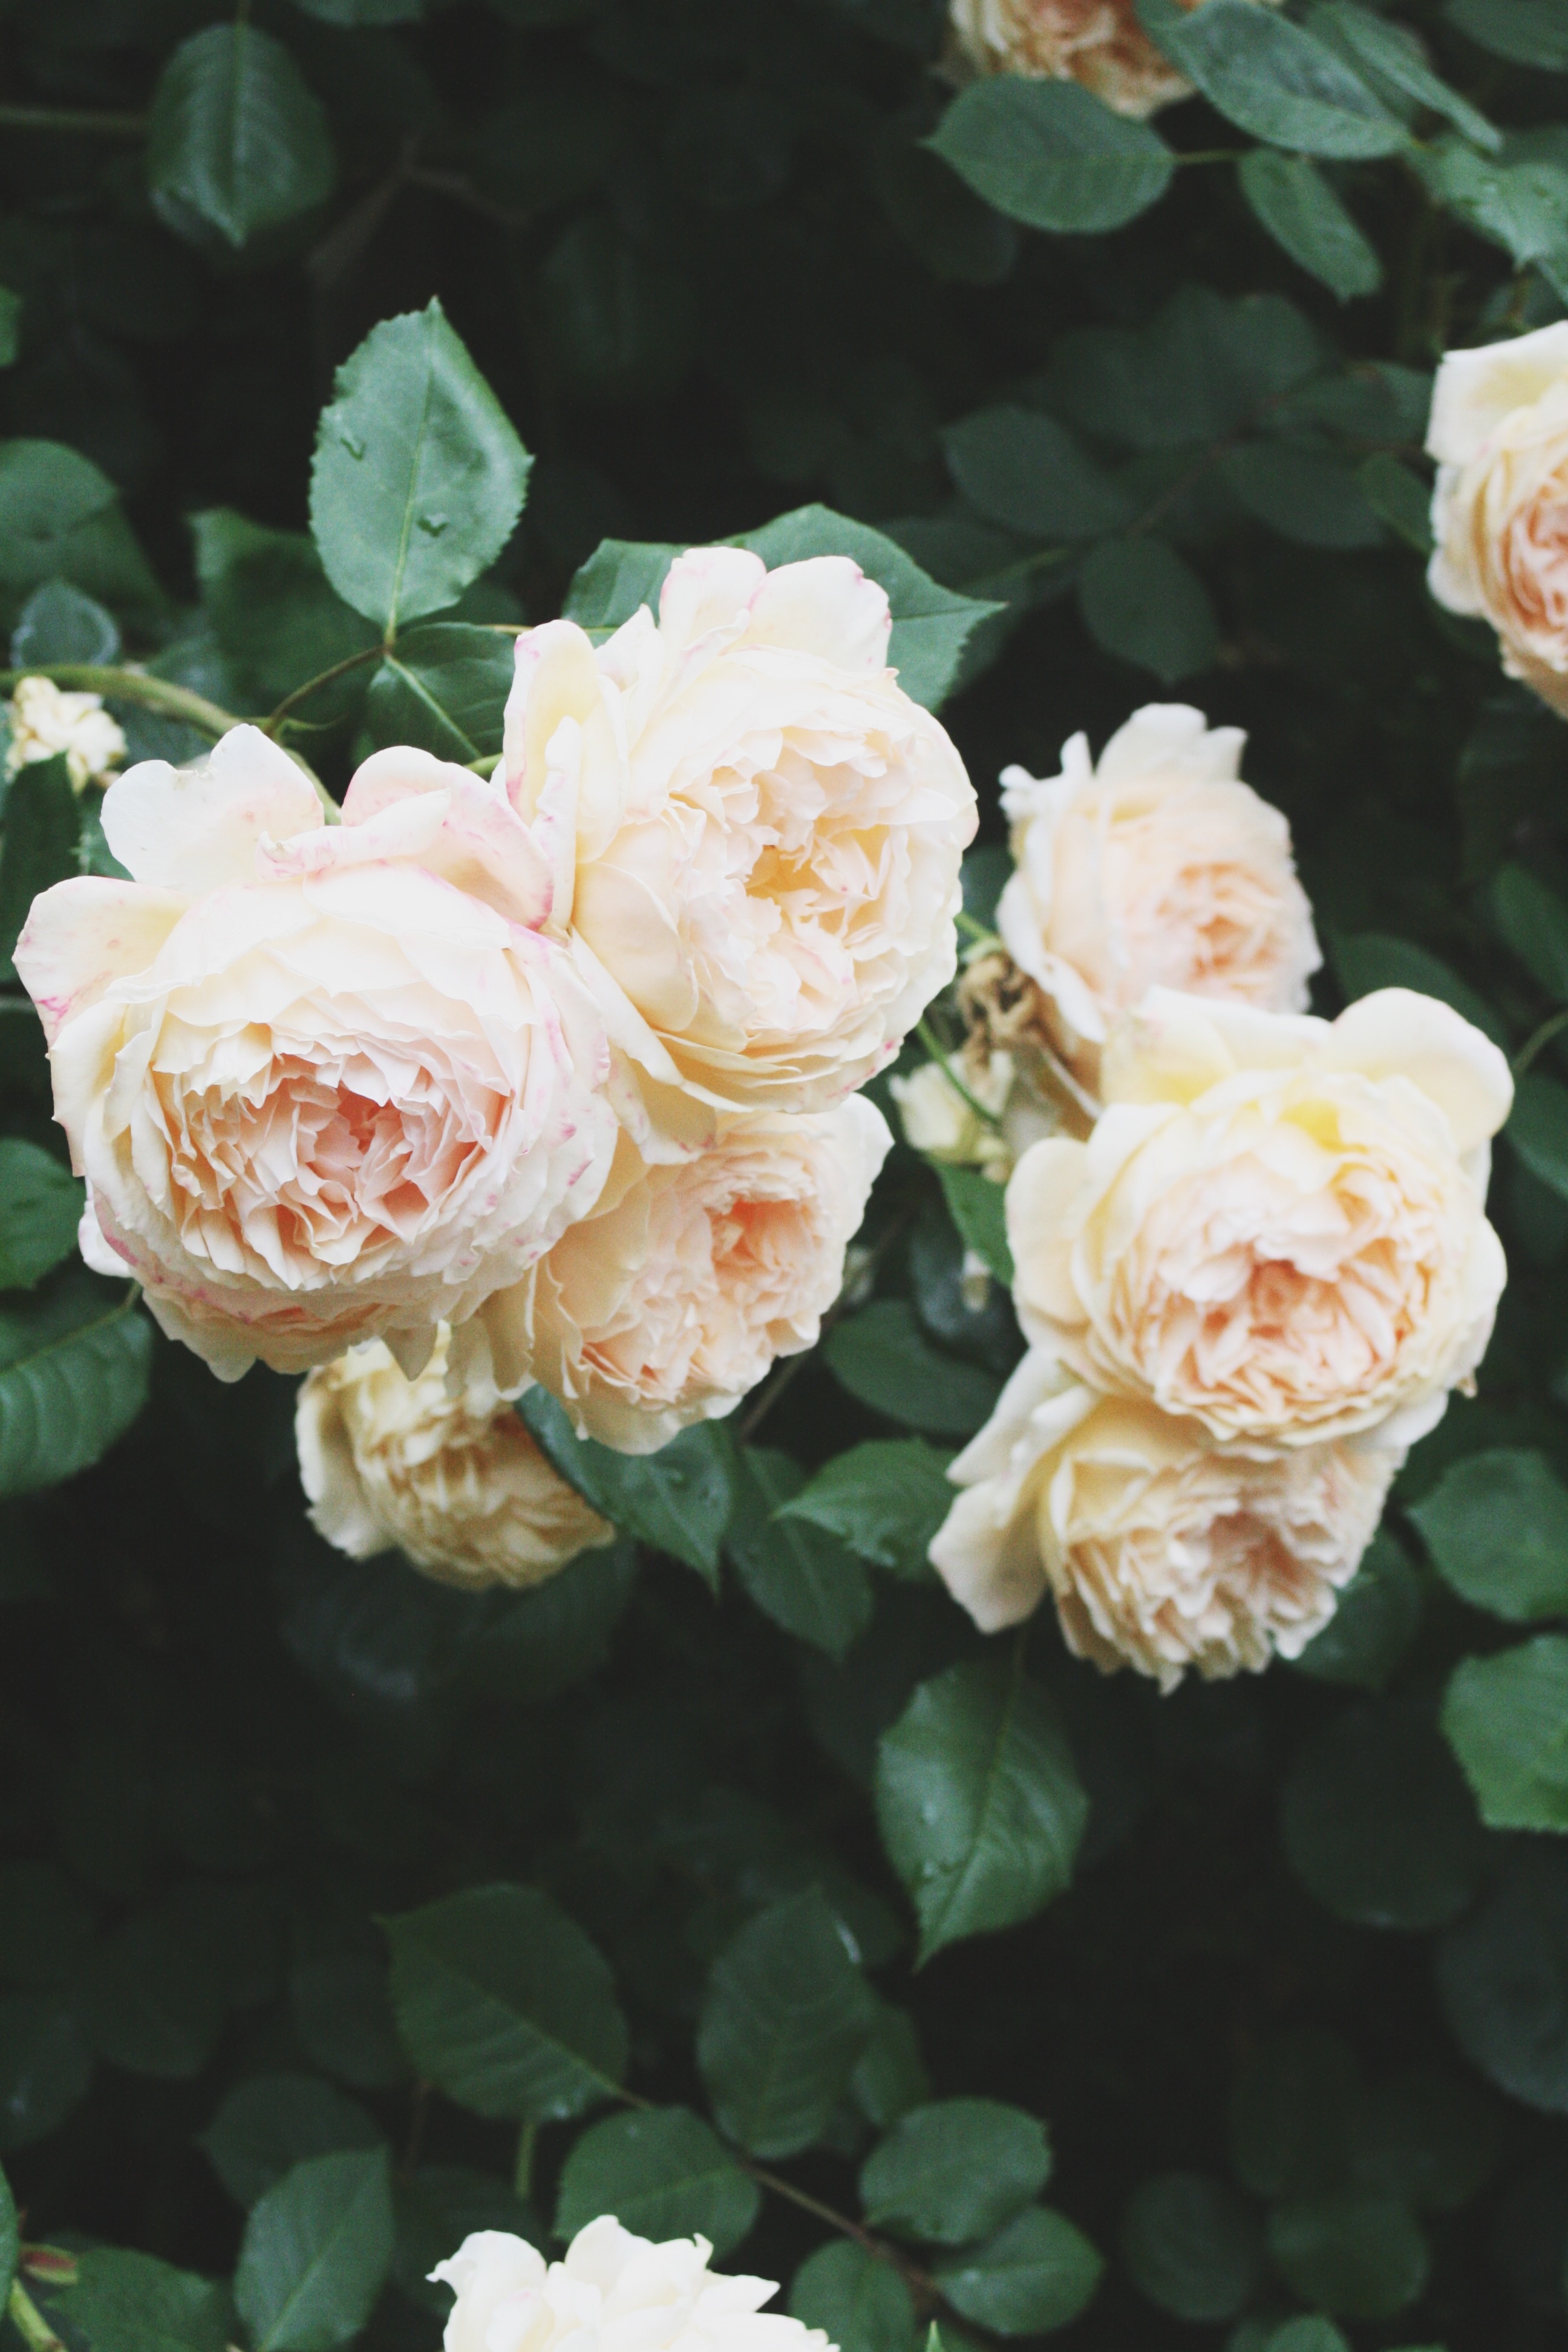
plant, flower, petal, rose, flora, floribunda, flowering plant, garden roses, rose family, land plant, rosa centifolia, rose order